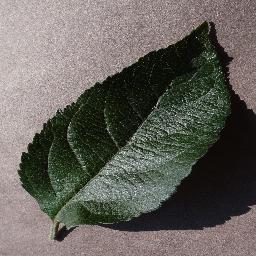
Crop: apple
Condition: healthy